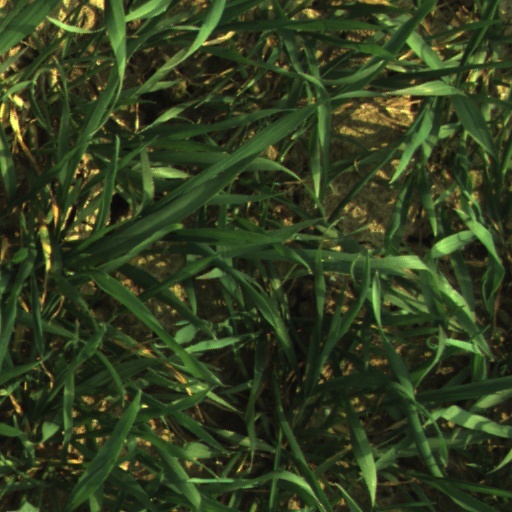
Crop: wheat